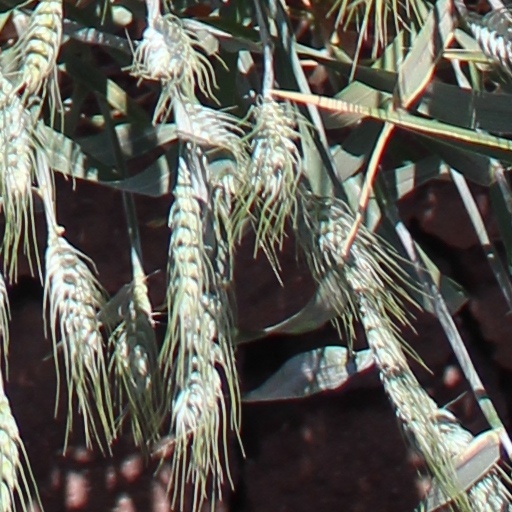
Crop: wheat